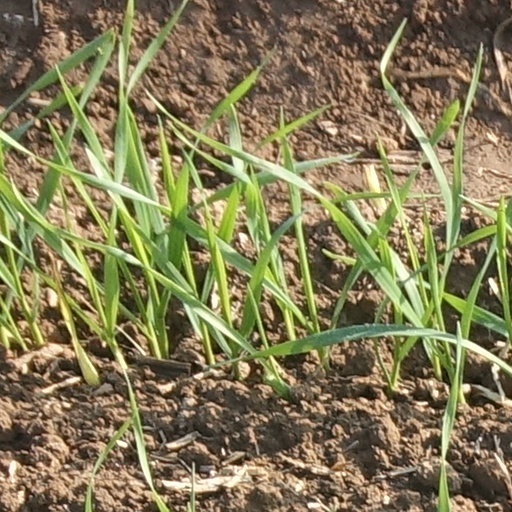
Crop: wheat